Whipple Dam State Park

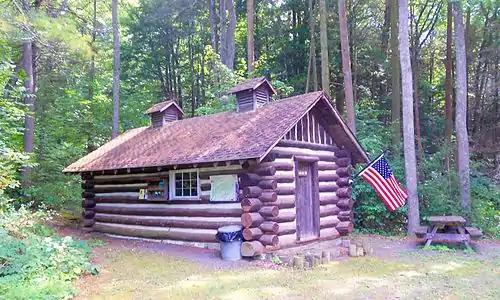
Whipple Dam ranger headquarters

Whipple Dam State Park is a Pennsylvania state park on in Jackson Township, Huntingdon County, Pennsylvania in the United States. Whipple Lake is a man-made lake on that was originally built during the height of the lumber era that swept through Pennsylvania in the late 19th and early 20th century to supply power for a sawmill. Whipple Dam State Park is south of State College, just east of Pennsylvania Route 26.